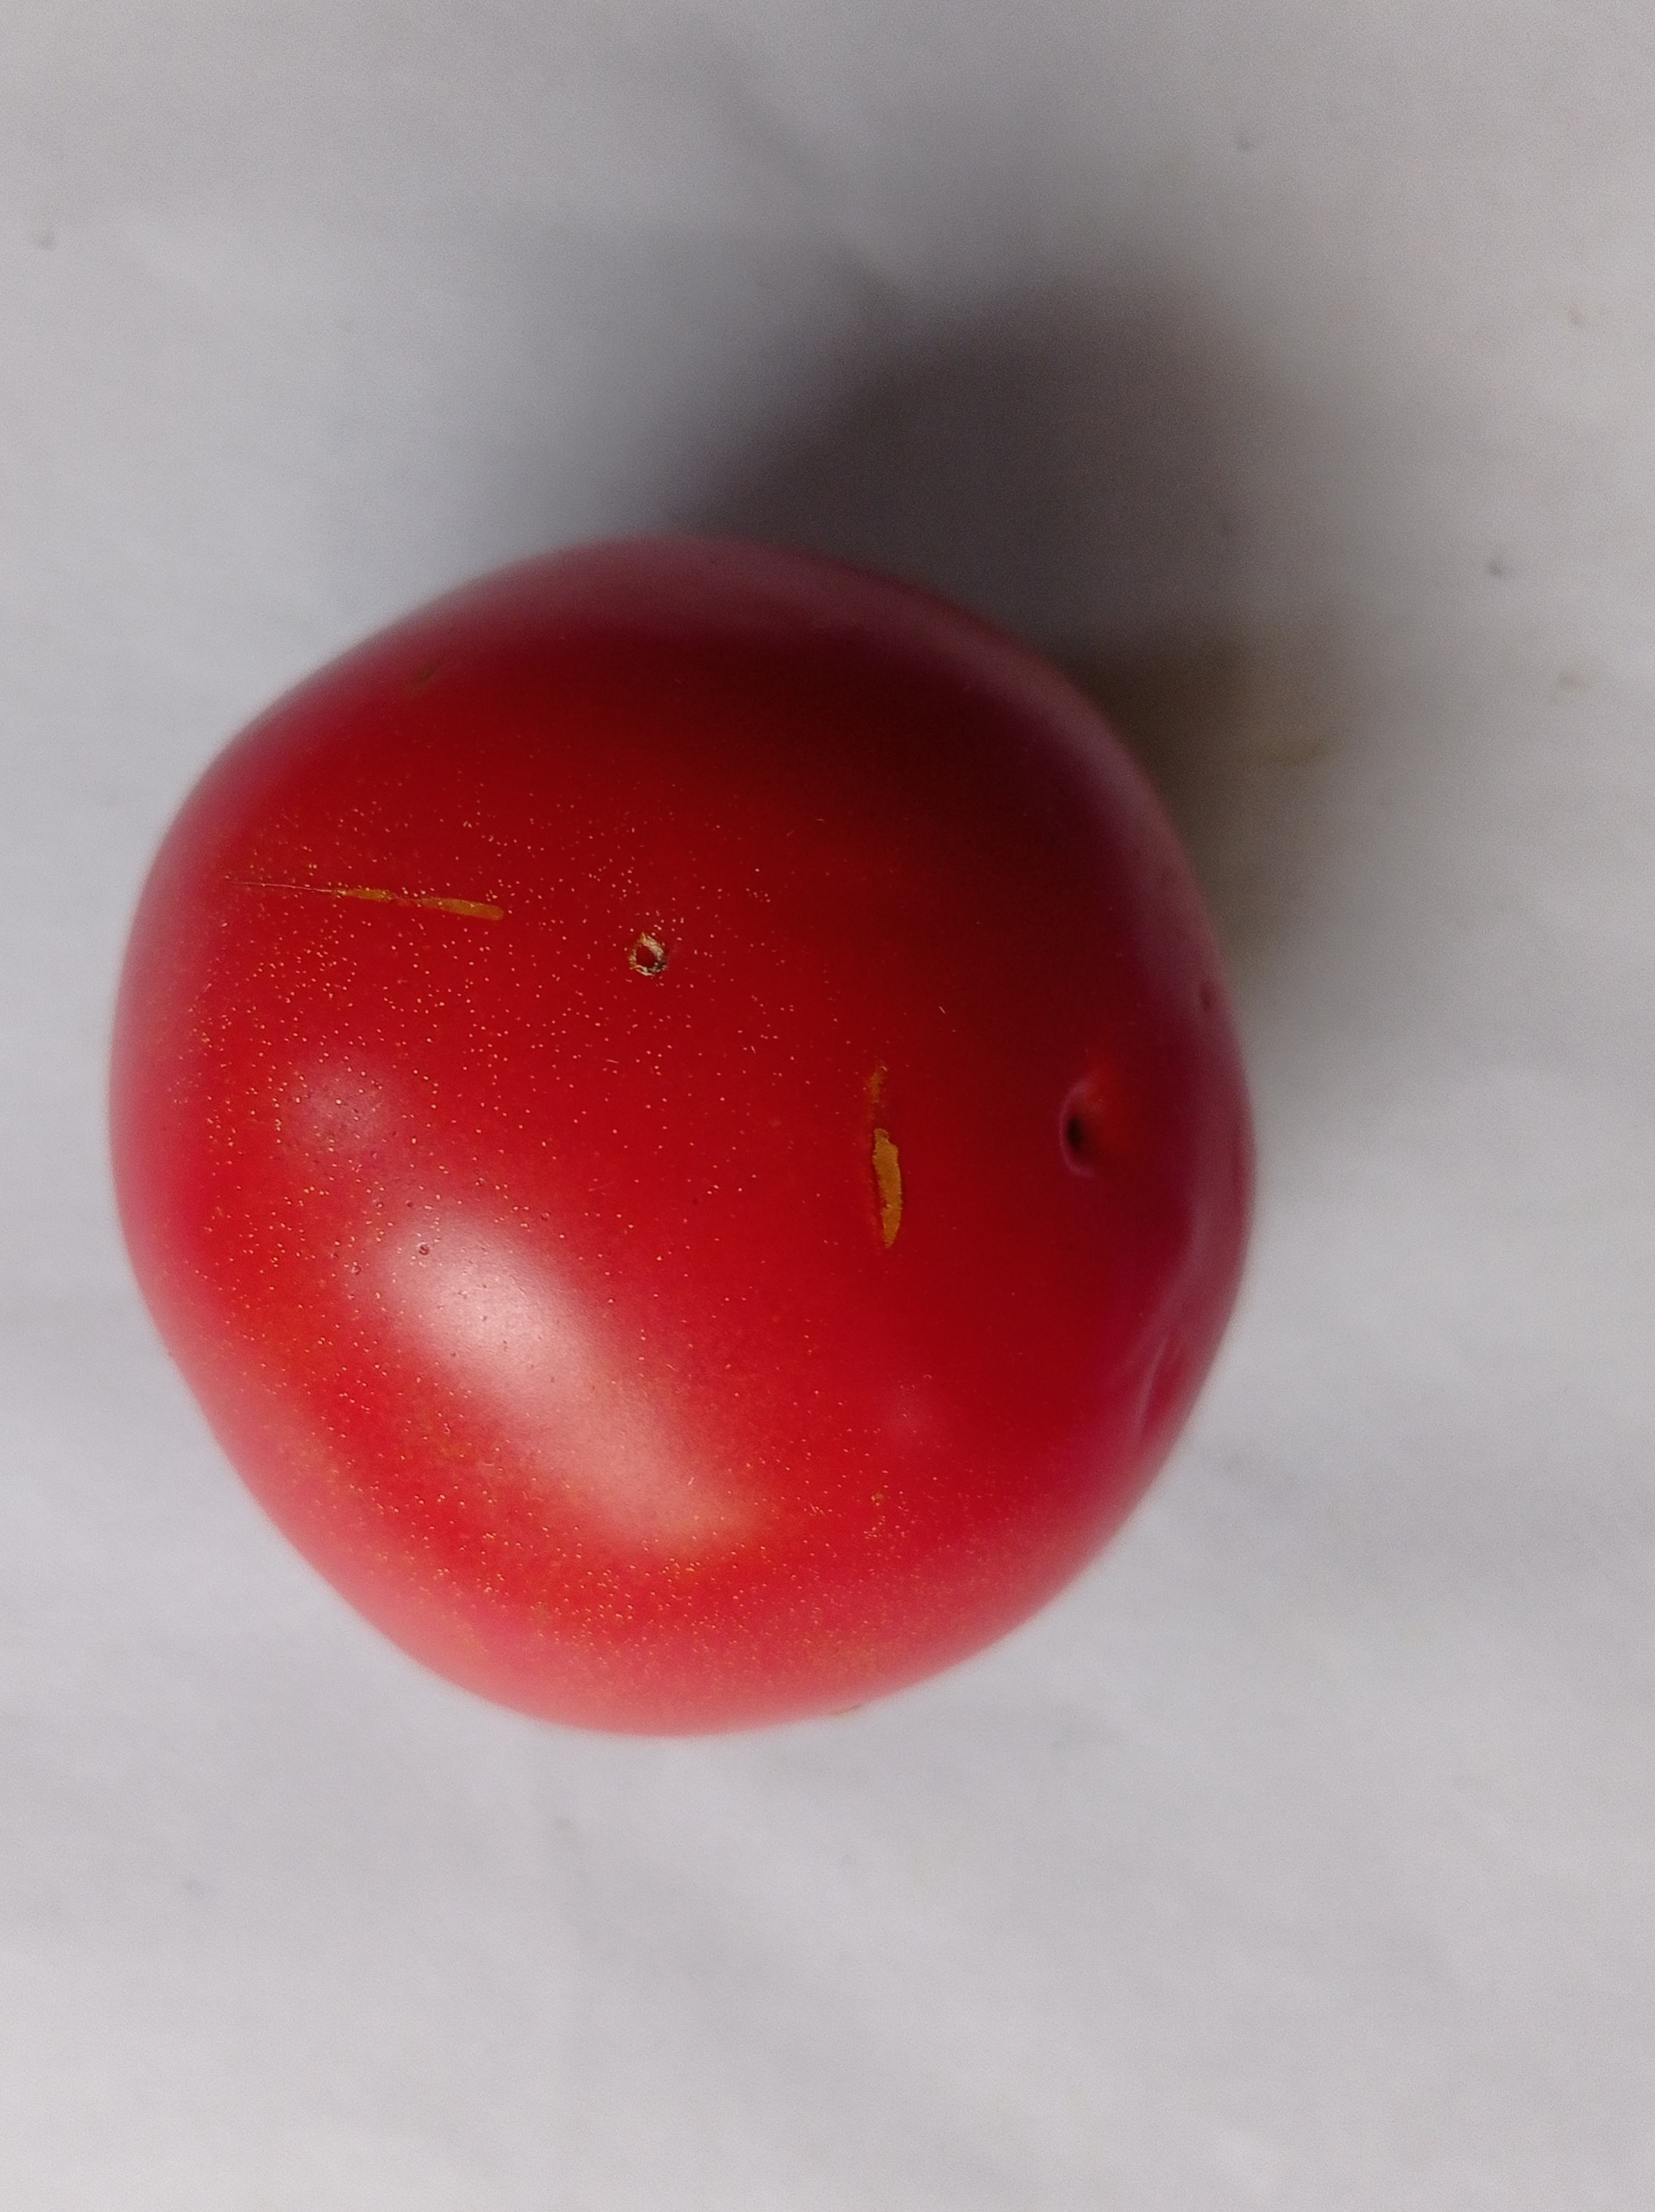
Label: Fresh